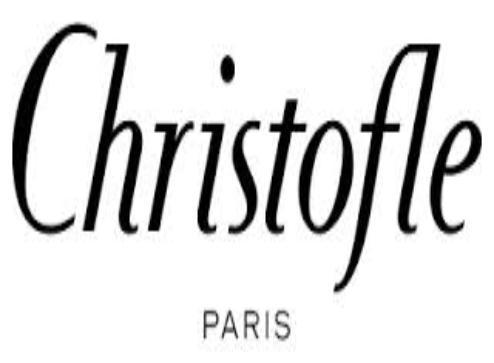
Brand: CHRISTOFLE
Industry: Necessities